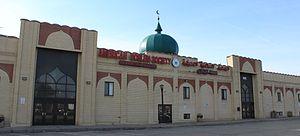
Cet article présente la liste de mosquées des États-Unis.